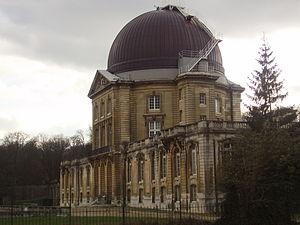
Pierre Jean-Baptiste Rousseau, né le 11 février 1905 à Montbazon et mort le 14 octobre 1983 à Limeil-Brévannes, est un essayiste, épistémologue, astronome et journaliste français, auteur de nombreux ouvrages et articles scientifiques destinés à un public cultivé.